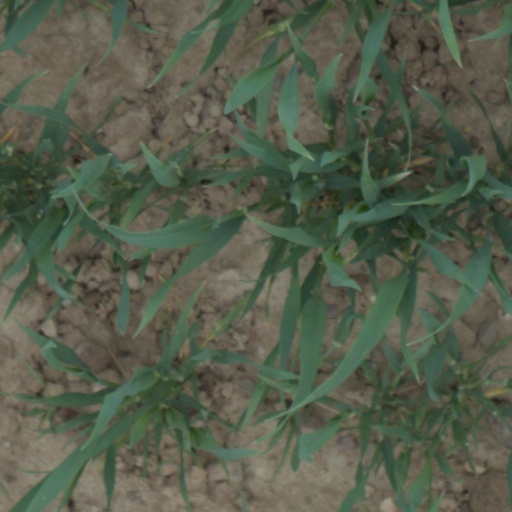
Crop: wheat